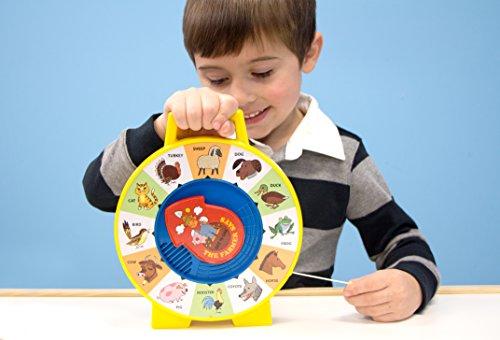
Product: Fisher Price Classic Toys - The Farmer Says See 'N Say - Great Pre-School Gift for Girls and Boys
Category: Toys & Games | Baby & Toddler Toys
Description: Makes a great gift for babies and toddlers ages 18 months and up for hands-on, screen-free play.
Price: $21.00
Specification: ProductDimensions:8x1.8x9.5inches|ItemWeight:1.2pounds|ShippingWeight:1.23pounds(Viewshippingratesandpolicies)|DomesticShipping:ItemcanbeshippedwithinU.S.|InternationalShipping:ThisitemcanbeshippedtoselectcountriesoutsideoftheU.S.LearnMore|ASIN:B00IVJK8Y0|Itemmodelnumber:2070|Manufacturerrecommendedage:18months-5years|Batteries:2AAbatteriesrequired.(included)